Copper-free click chemistry

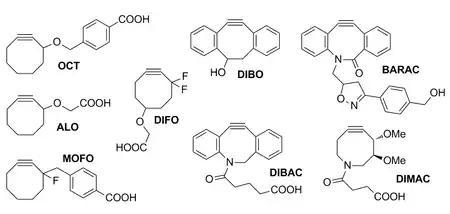
Cylooctanes used in copper-free click chemistry

The cyclooctane derivative OCT was the first one developed for Cu-free click chemistry; it had only ring strain to drive the reaction forward, and the kinetics were barely improved over the Staudinger ligation. After OCT and MOFO (monofluorinated cyclooctyne), the difluorinated cyclooctyne (DIFO) was developed. An improved synthetic approach to a monofluorosubstituted cyclooctyne (MFCO) was introduced that could easily be converted to a useful reactive intermediate for bioconjugation applications, although the reactivity was somewhat slower than DIFO. The MFCO demonstrated excellent stability characteristics for long-term storage.